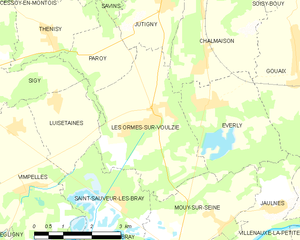
Carte des communes françaises Les Ormes-sur-Voulzie